List of gray wolf populations by country

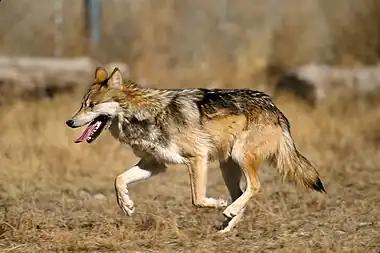
Captive Mexican wolf at Sevilleta National Wildlife Refuge, New Mexico

, the United States has up to 18,000 wolves, about two thirds of which are in Alaska. They are increasing in number in all their ranges. Usually, however, wolves in the United States are mostly seen during the winter months in northern Minnesota, northern Wisconsin, Michigan's Upper Peninsula, and portions of Washington, Idaho, northern Oregon, northwest Wyoming, California, and Montana, as the majority of wolf populations migrate from Canada to the Northwestern states and some of the Midwestern and Great Lakes States during the winter months for the competition over eating bison, elk, white tailed deer and other large ungulates, disputed between other carnivores such as grizzly bear, cougar, and coyote. Wolf recovery has been so successful that the United States Fish & Wildlife Service removed the western gray wolf from the federal endangered species list on 28 March 2008. Due to the controversy over wolf shootings, a coalition of environmental groups sued the federal government to put the gray wolf back on the Endangered Species list.